Answer in natural language. How many DiningTables are visible in the scene? Choose between the following options: 2, 1, 4, 3 or 0
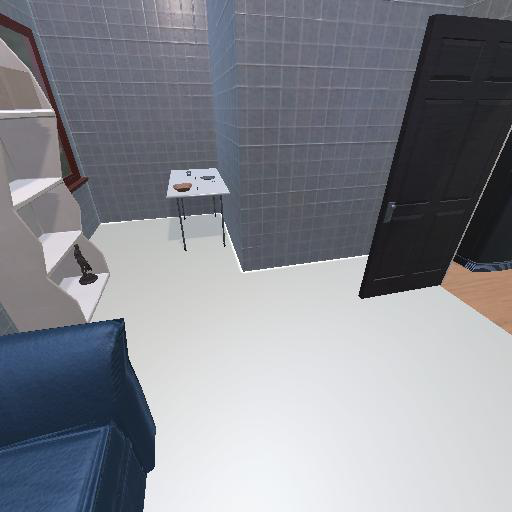
<answer>1</answer>